Harpegnathos saltator

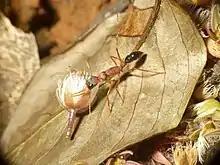
Carrying a flower of "Elaeocarpus" to the nest entrance

The workers limit the number of reproductives in the colony by policing new workers that try to lay eggs when an active queen or established gamergates are present. Workers use alarm pheromones that include 4-methyl-3-heptanone, 4-methyl-3-heptanol, and isopentyl isopentanoate. "H. saltator", like many species of ants, produces 4-methyl-3-heptanone from mandibular glands. Dufour's gland secretions have been found to include a complex mixture of linear hydrocarbons from C to C, with ("Z")-9-tricosene being the main constituent, along with other minor constituents such as tetradecyl propionate and traces of tetradecyl acetate and dodecyl acetate. Both the secretions from the postpharyngeal glands and the cuticular wax include methyl esters of common fatty acids.